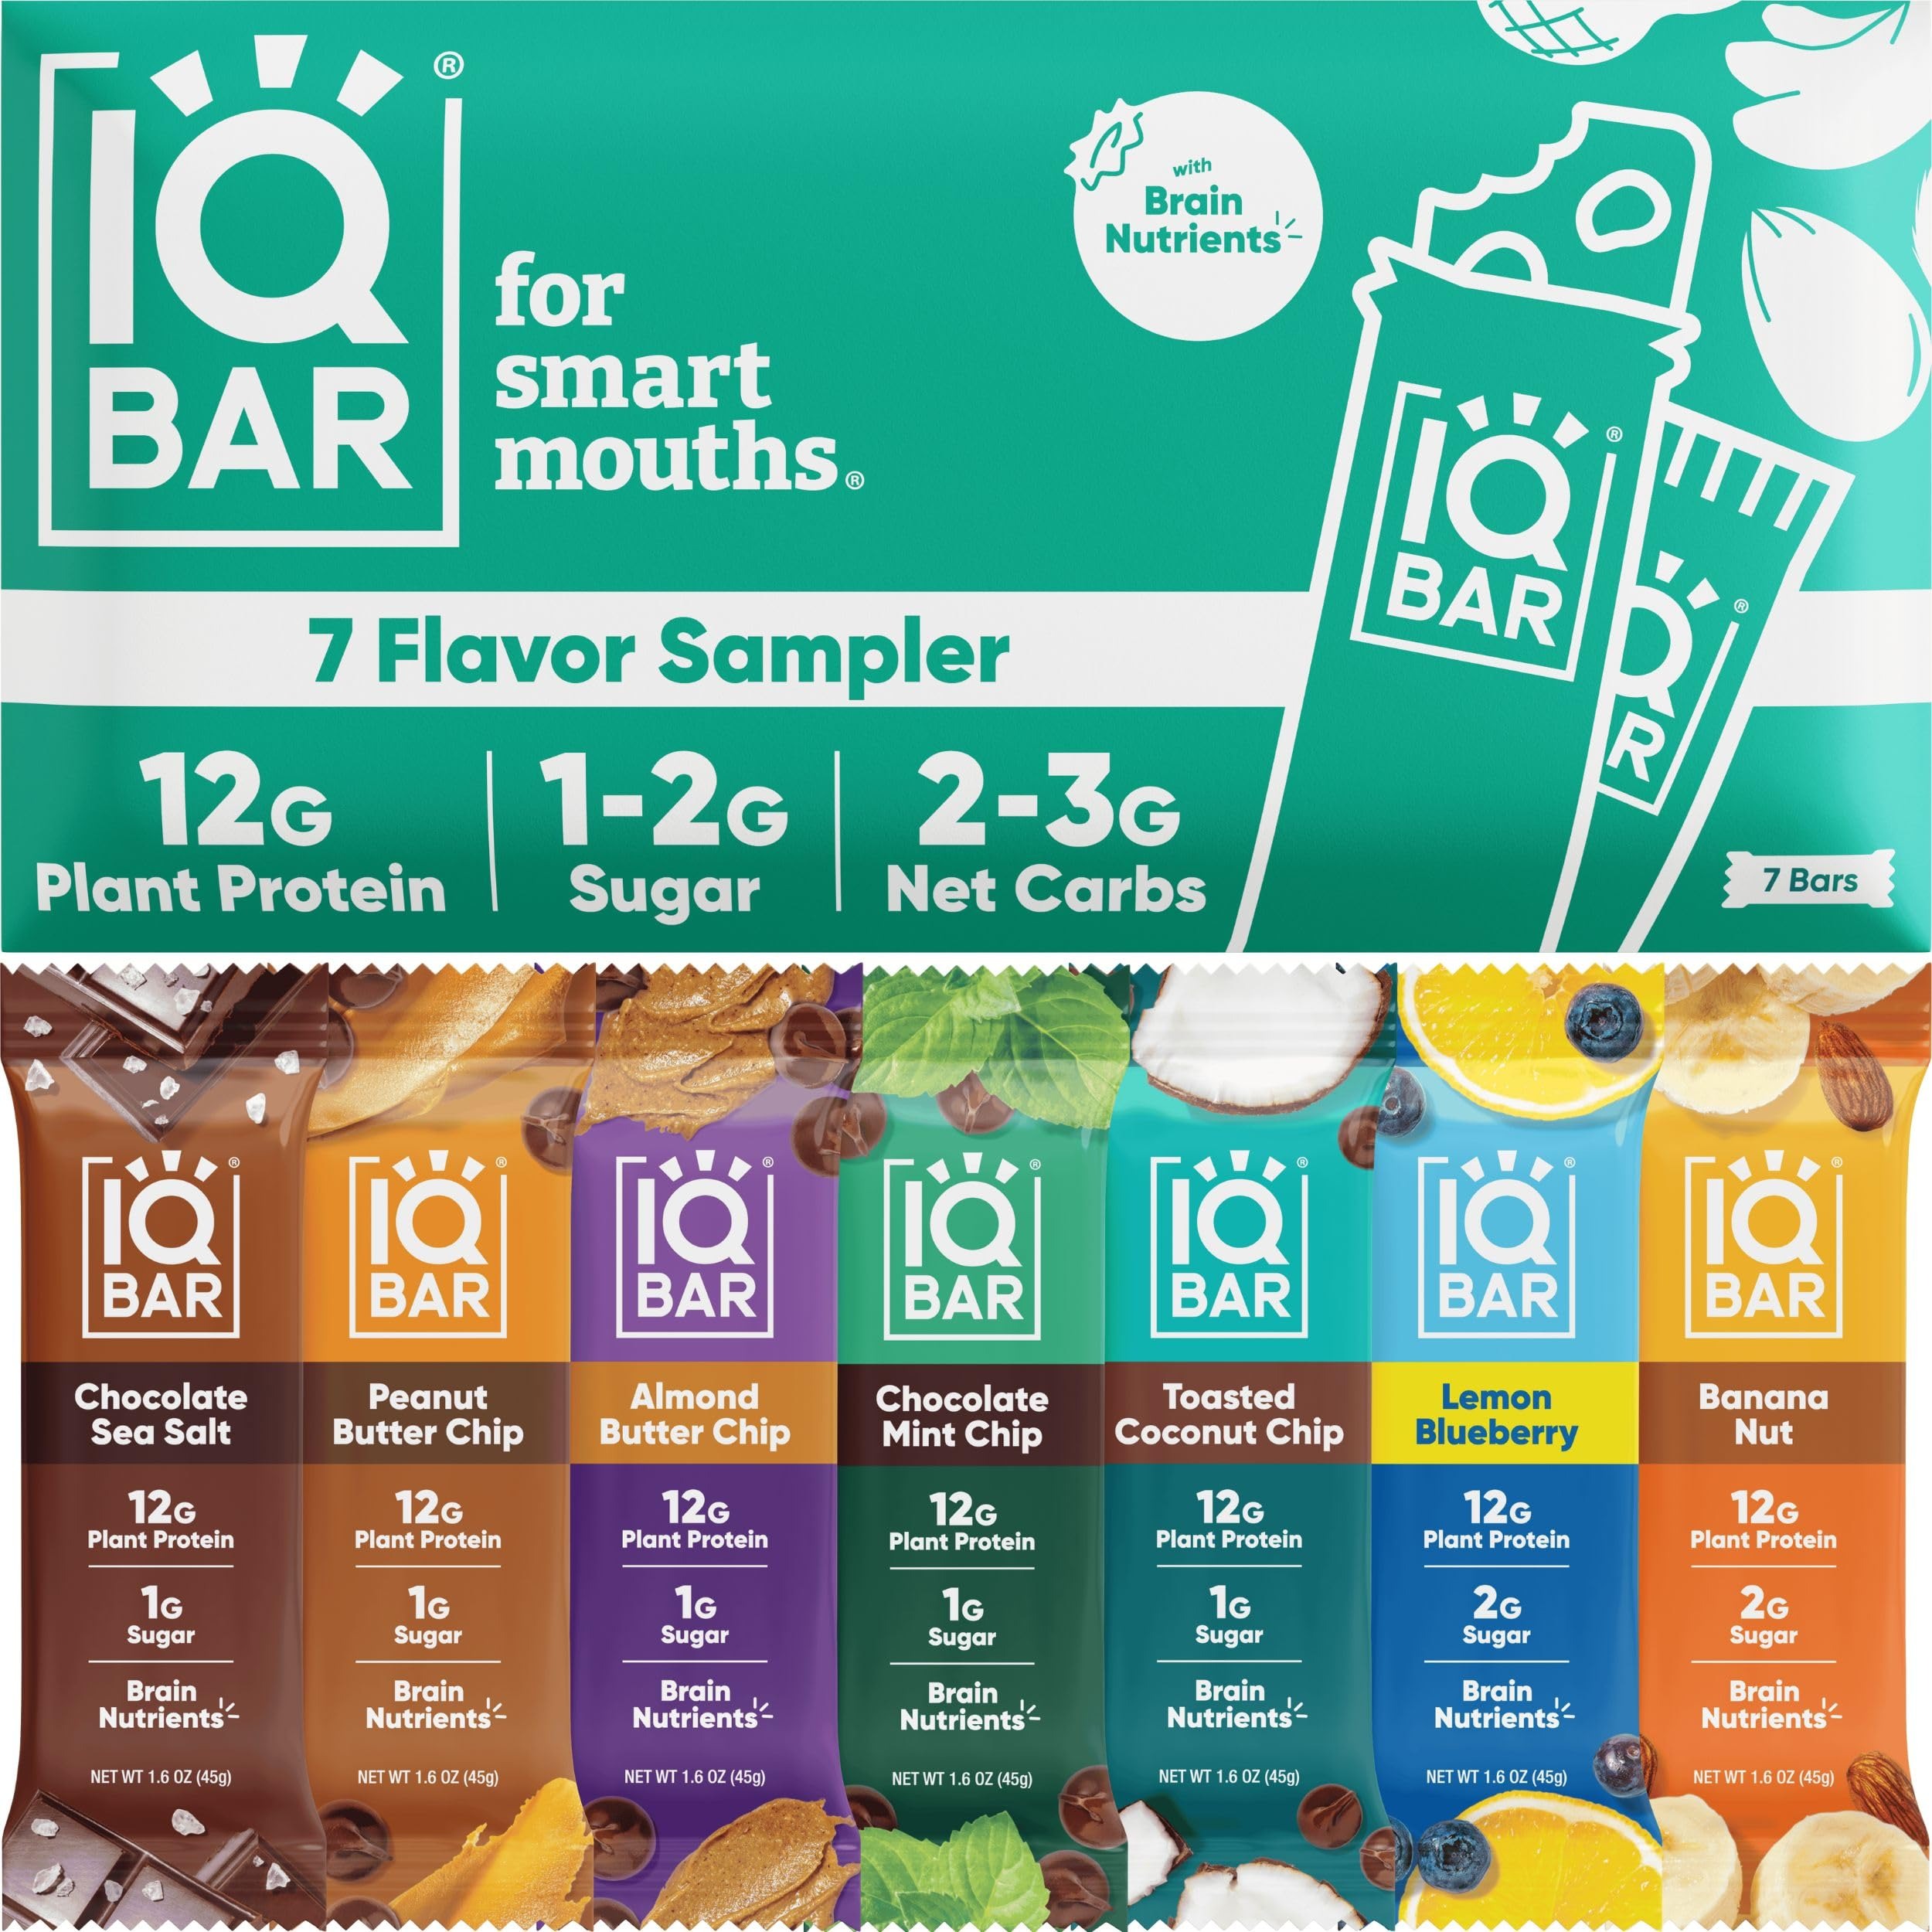
Item Name: IQBAR Brain and Body Plant Protein Bars - 7 Bar Sampler Pack - Gluten Free, High Fiber, Vegan Snacks - Low Sugar Meal Replacement
Bullet Point 1: NO. 1 KETO-FRIENDLY SNACK BARS FOR BRAIN & BODY - IQBAR low carb bars are made using simple ingredients + brain nutrients. Designed to keep you full, focused & energized throughout the day, our gluten free protein bars also contain 12g plant-based protein, 1-2g sugar, & only 2-3g net carbs. These vegan keto bars are the ideal low calorie snack to support your active & healthy lifestyle
Bullet Point 2: DIET-FRIENDLY PROTEIN SNACKS - Our protein bars are diet-friendly. IQBAR high protein snacks are vegan, keto-friendly, dairy-free, soy-free, kosher & high in fiber. Our breakfast bars are made using clean-label ingredients and natural flavors that are packed full of nutrients, healthy fats, and compounds for both your brain and body. Moreover, our bars are developed with every diet restriction including celiac, paleo, and vegan
Bullet Point 3: PACKED WITH NUTRIENTS FOR THE BRAIN & BODY - IQBAR clean vegan protein bars are loaded with brain-boosting nutrients, such as Lion’s Mane, Magnesium, Vitamin E, MCTs & Flavonoids. We use a science-backed formulation to provide you with healthy & tasty nutrition bars for your active & busy lifestyle. Throw them in a backpack or lunch box for your kids to enjoy a healthy middle of the day snack. Perfect college care package inclusion for your busy student away
Bullet Point 4: MEAL REPLACEMENT BARS YOU CAN ENJOY ON-THE-GO - IQBAR plant based breakfast bars are convenient meal replacement bars you can enjoy anytime, anywhere. Enjoy our low sugar protein bars right after an intense workout, in the middle of a hectic day at work, or while running errands. Our keto protein bars are perfect for any time of day
Bullet Point 5: KETO FRIENDLY SNACKS w/ Only 2-3g Net Carbs in Every Serving - Net carbs are carbs that are absorbed by the body, and our keto treats come with only 2-3g of net carbs in every serving. Each keto plant based protein bar is packed with 9-12g of total carbs, 6-9g of fiber, 10-13g of fats & 160-180 calories. Try our 7 flavors Chocolate Sea Salt, Peanut Butter Chip, Almond Butter Chip, Toasted Coconut Chip, Lemon Blueberry, Banana Nut, and Chocolate Mint Chip
Product Description: Stay focused & active throughout the day with IQBAR Protein Bars! Here at IQBAR, we’re passionate about bringing you tasty keto snacks that are formulated using only clean-label ingredients. Unlike other keto products, healthy granola bars, meal bars, keto granola bars, fiber bars, sugar free protein bars and low sugar snacks , IQBAR protein bars are made to comply with virtually every diet under the sun. Our keto friendly snacks are made using a unique combination of science-backed compounds to help you stay full, active & focused throughout your busy schedule! Each snack bar is packed w/ 6 brain nutrients, 12g plant protein, 3g net carbs, and <1-1g sugar. Make the right choice with IQBAR healthy bars today!
Value: 11.2
Unit: Ounce

Price: 14.99